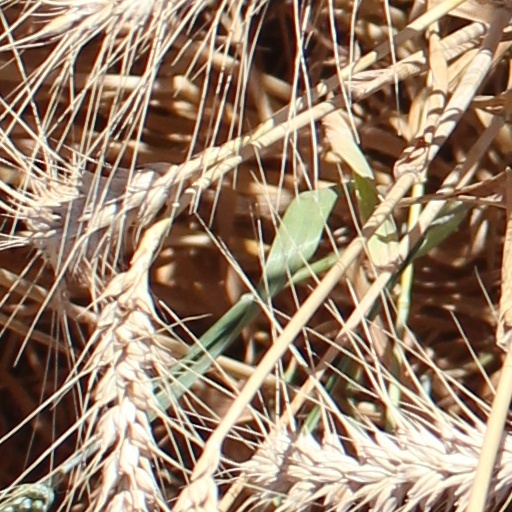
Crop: wheat